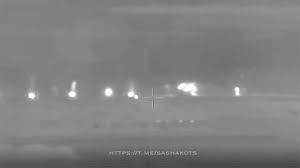
Label: Self Propelled Artillery